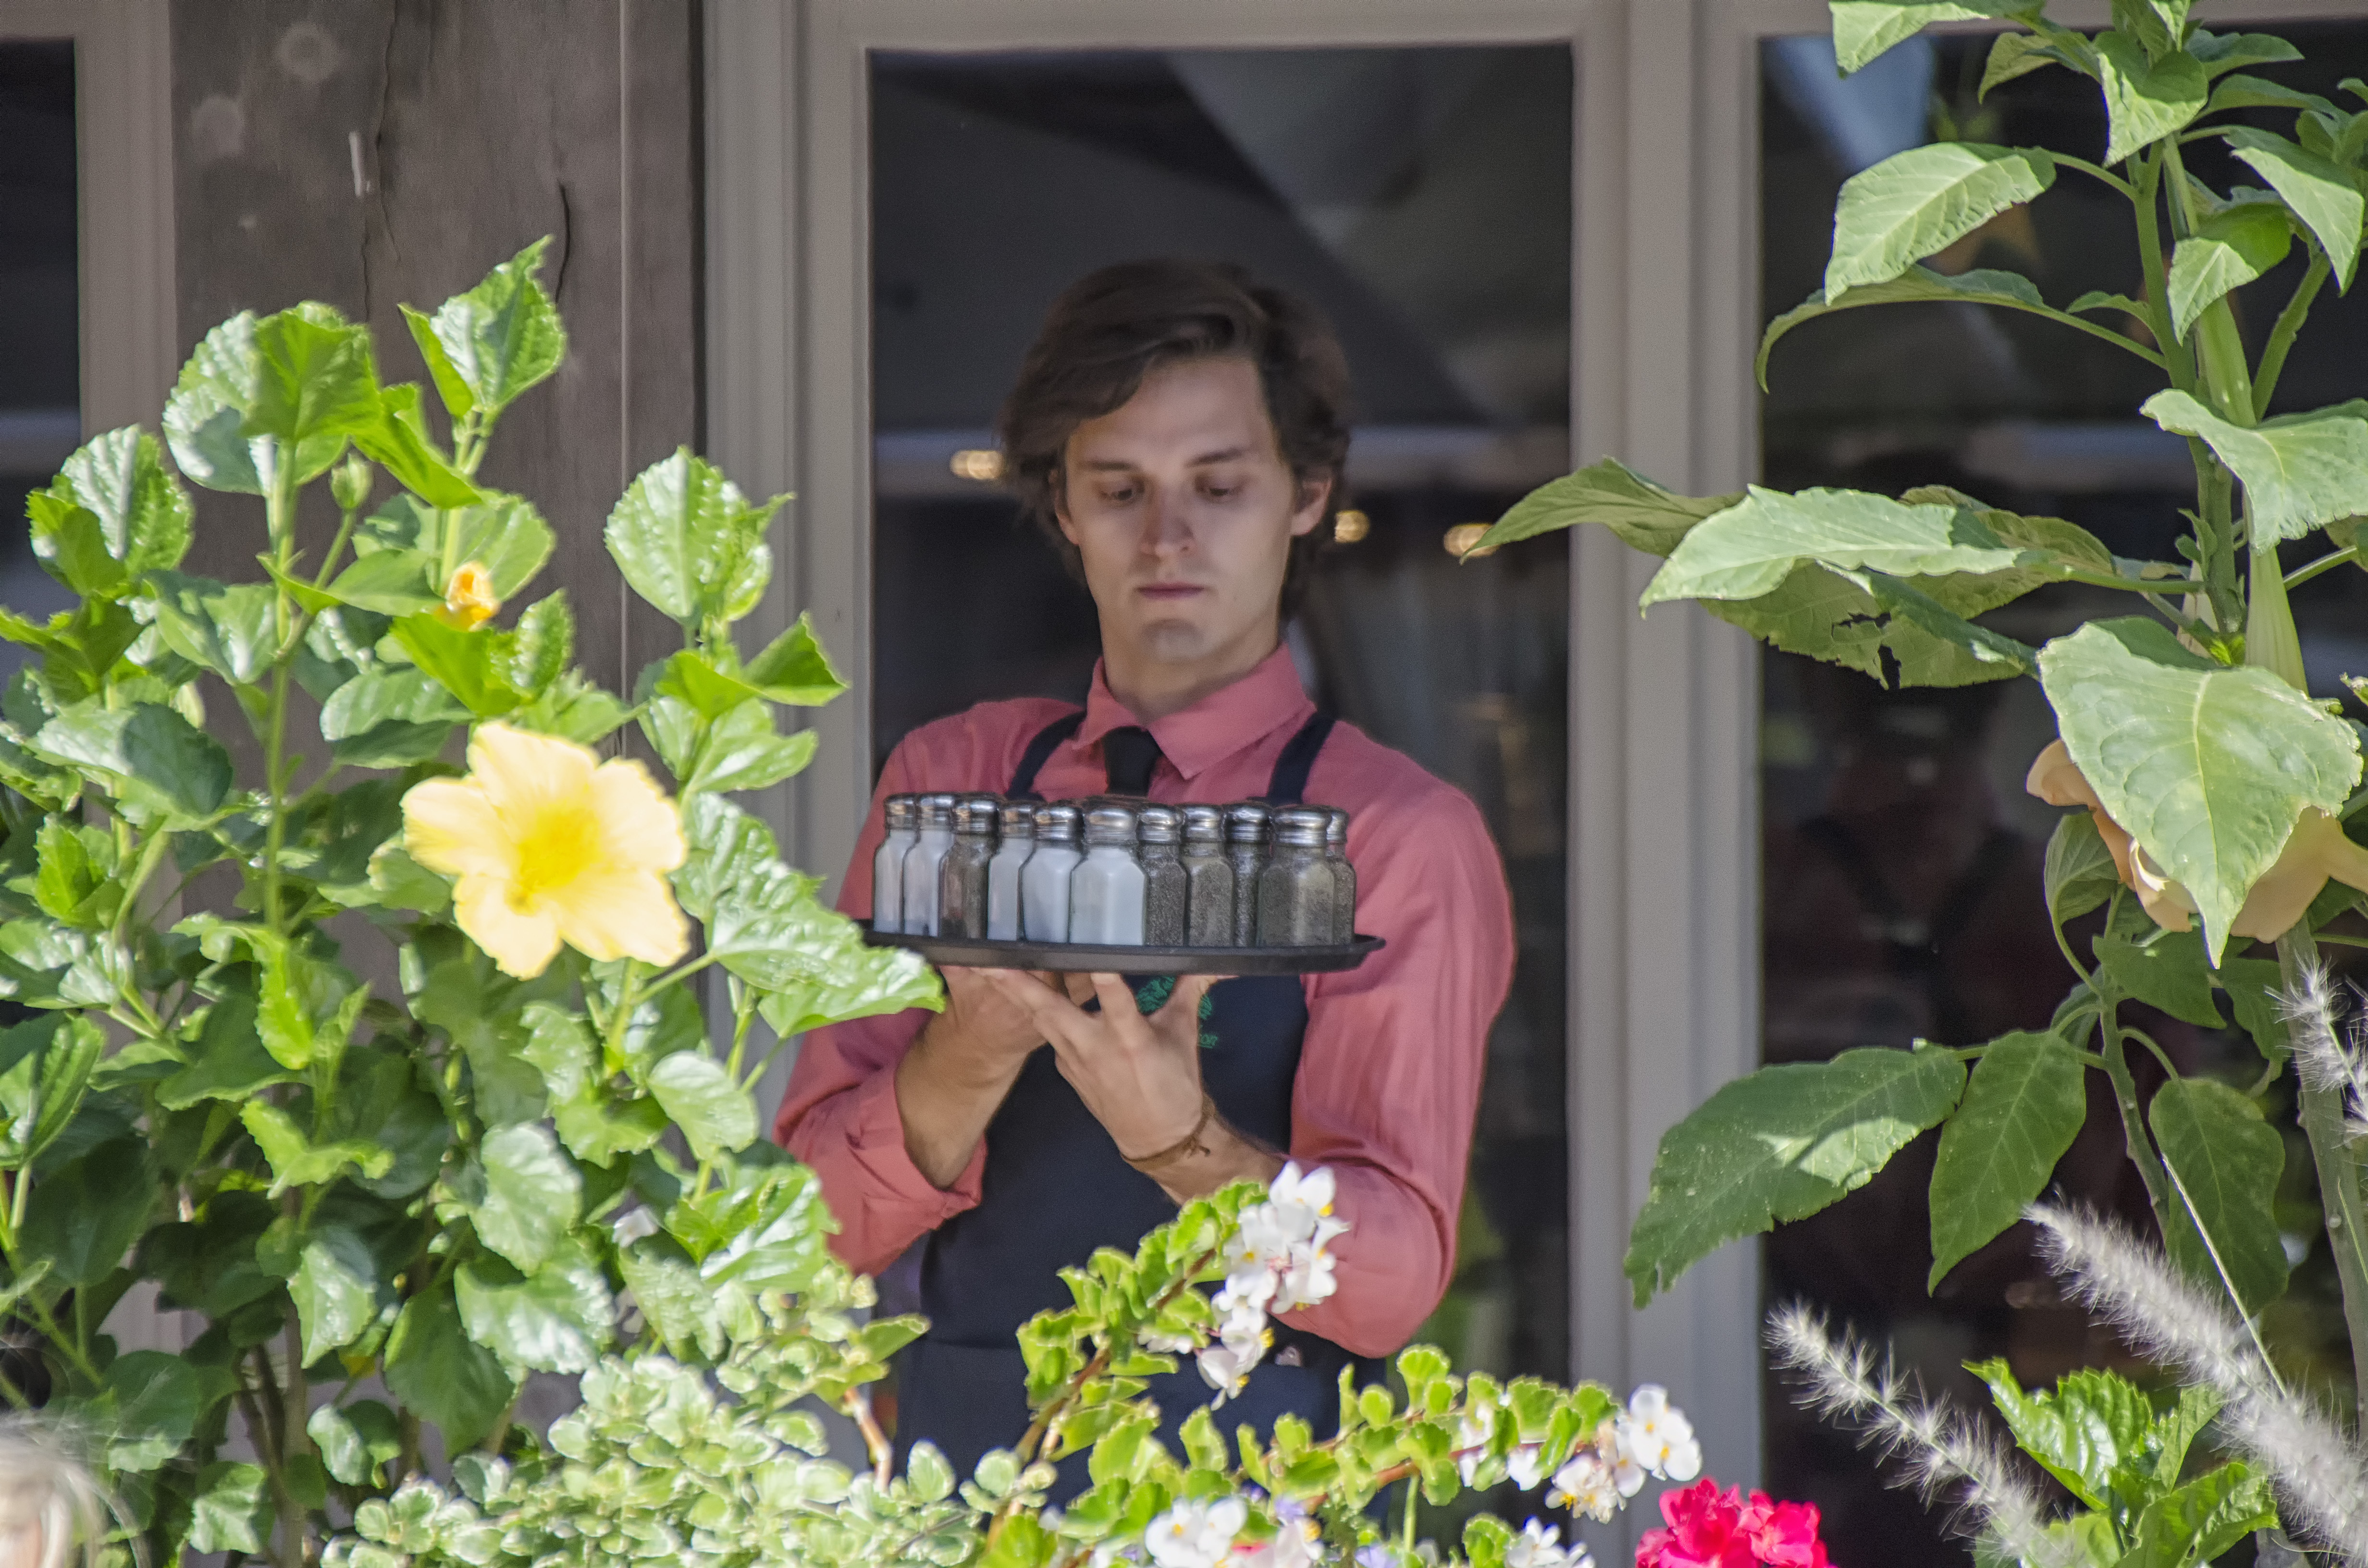
plant, flower, city, green, garden, flora, de, of, canada, quebec, montreal, floristry, ville, gardener, flowering plant